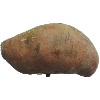
Label: potato_sweet